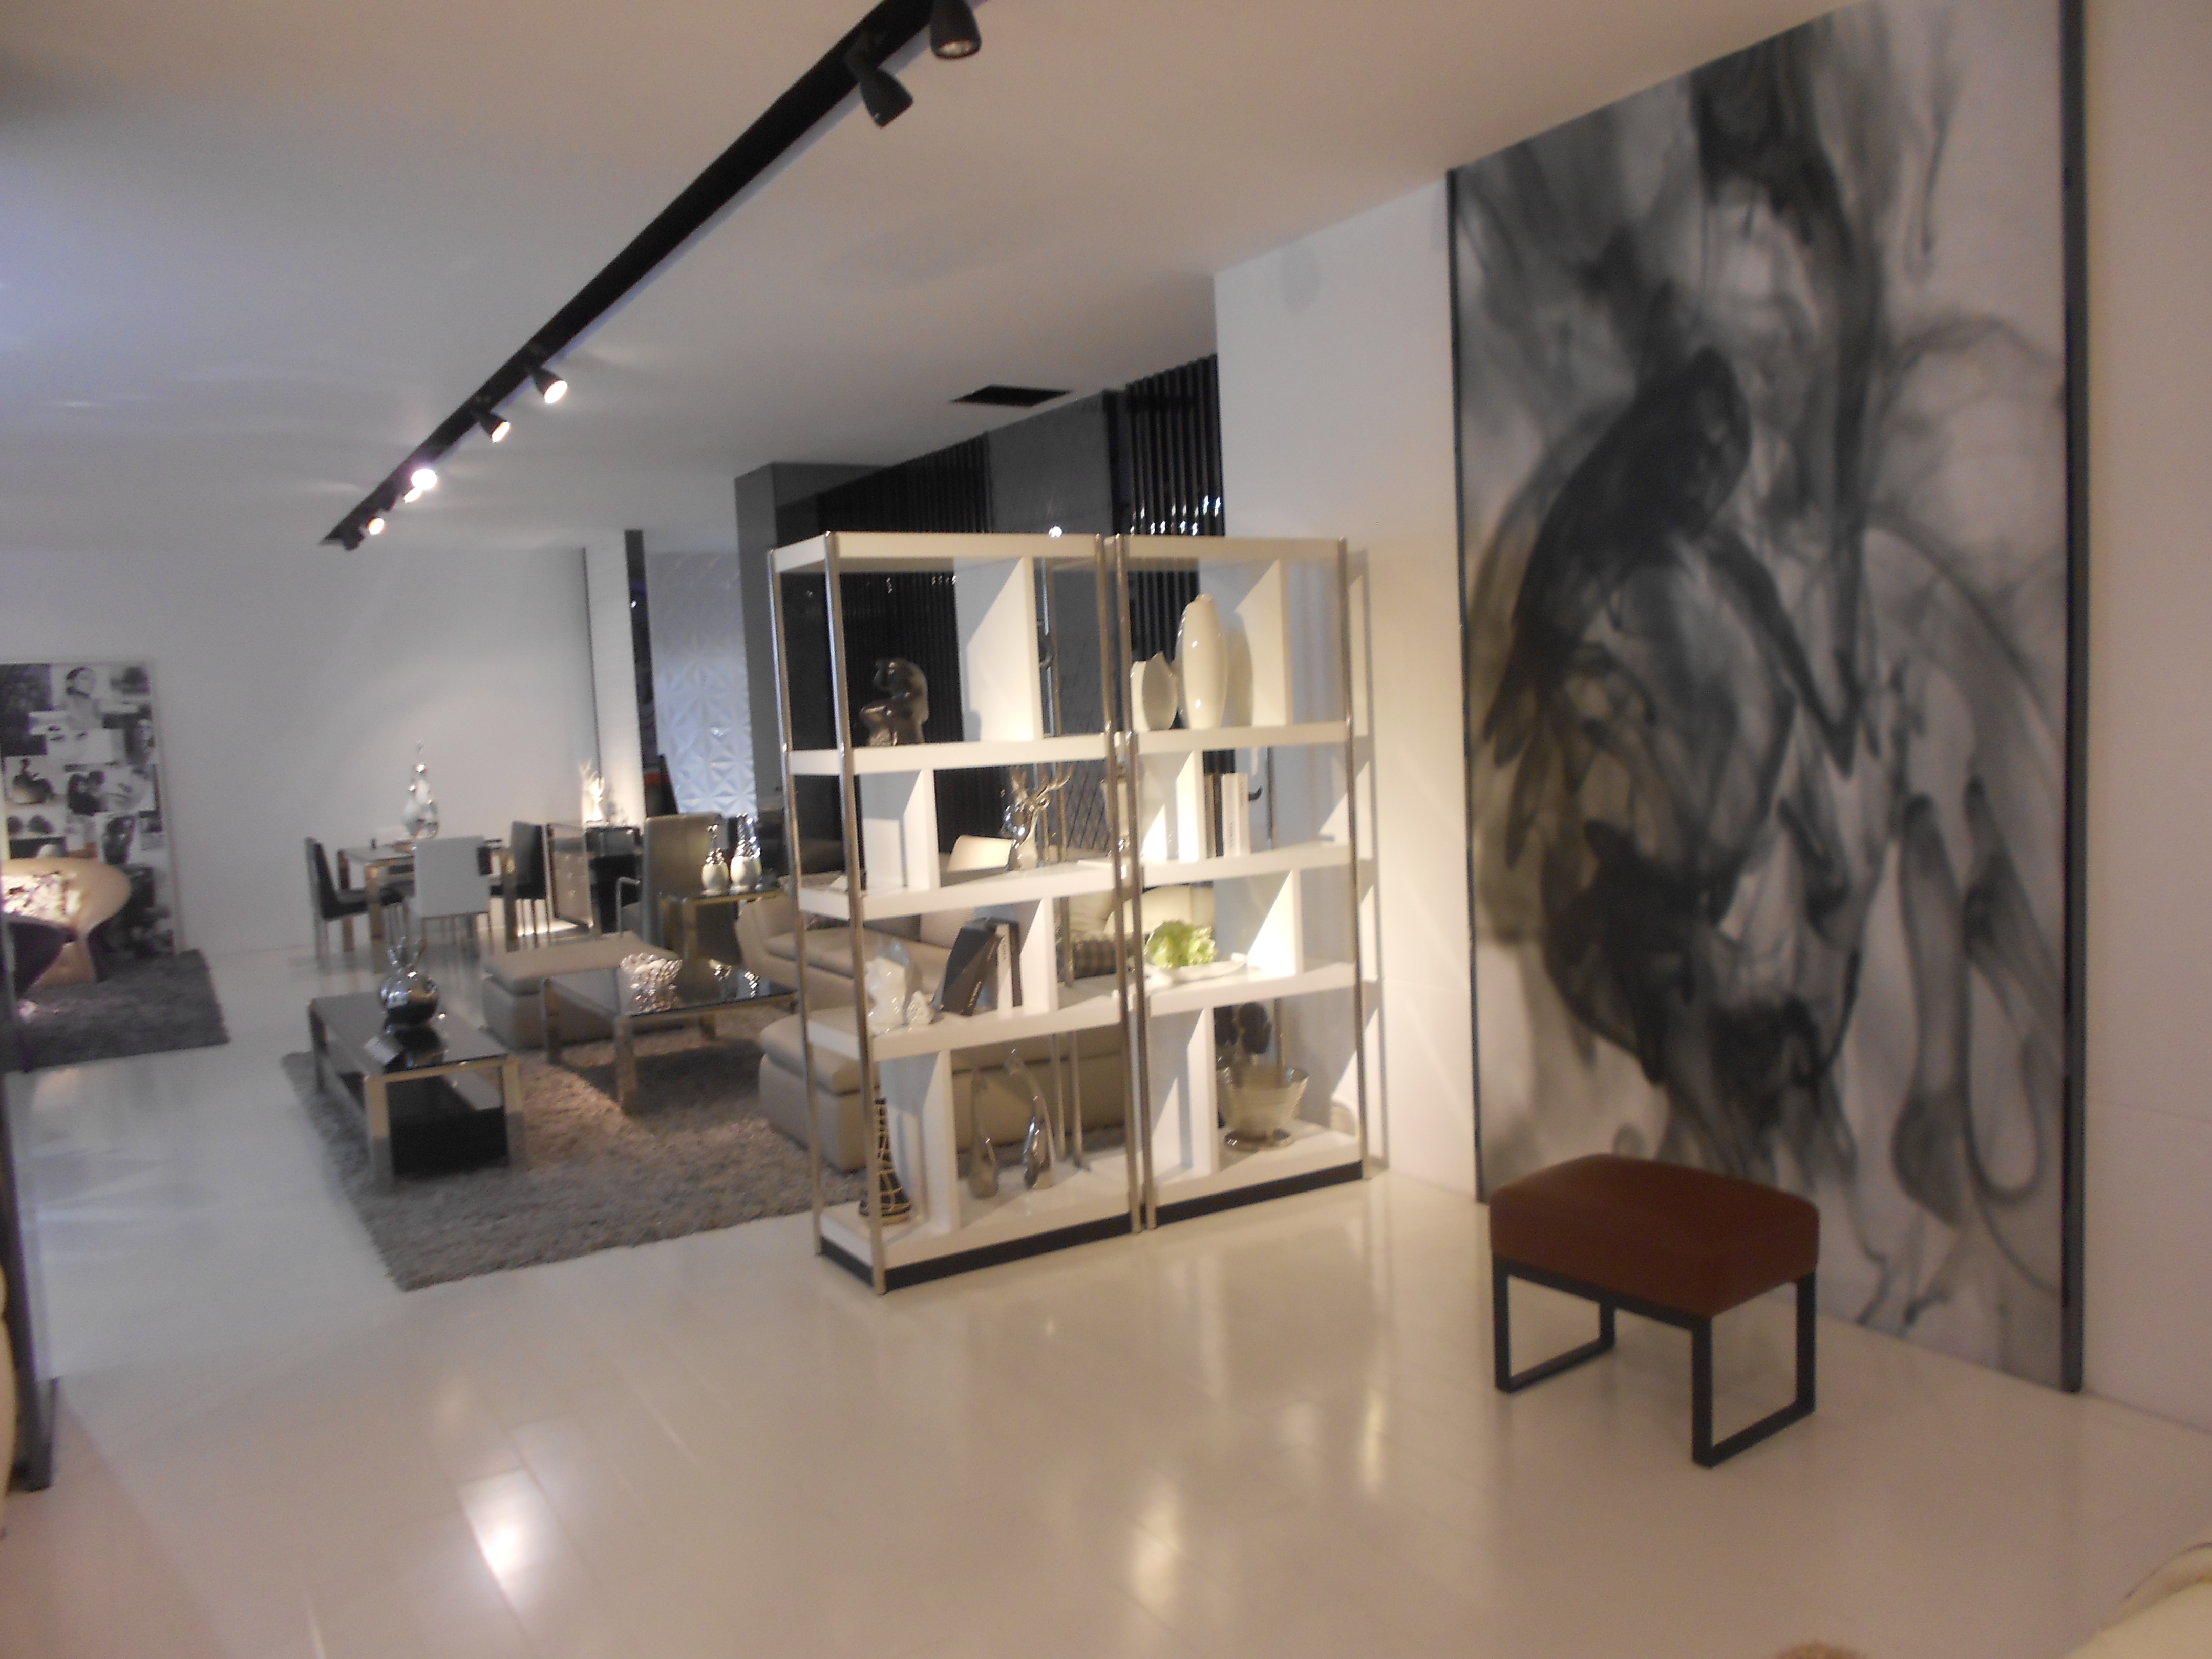
living room, paintings, separation, interior design, room, building, furniture, design, floor, ceiling, architecture, Material property, display case, collection, flooring, loft, house, glass, table, tourist attraction, art, visual arts, museum